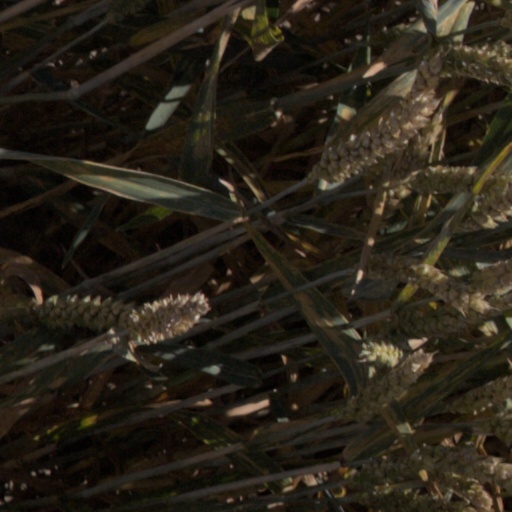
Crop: wheat